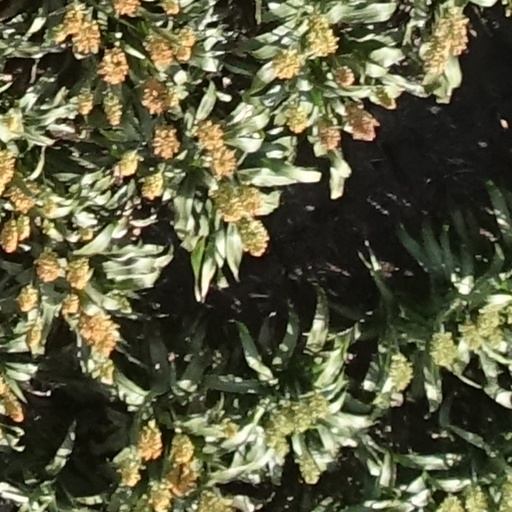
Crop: sorghum